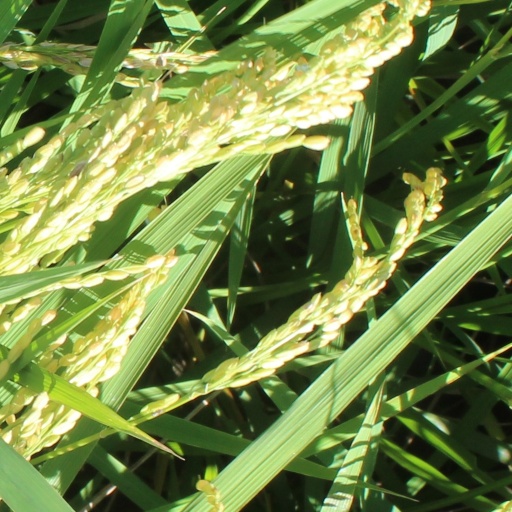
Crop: rice